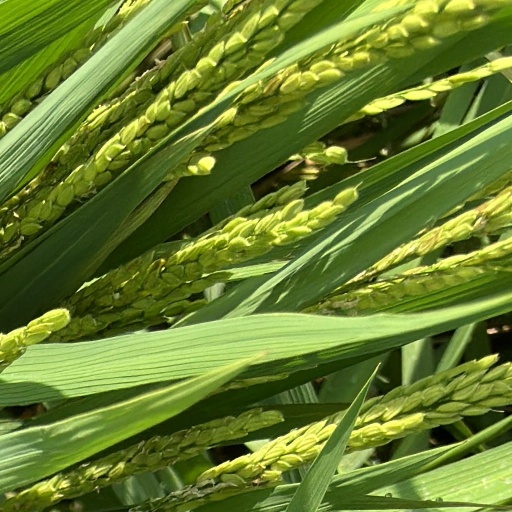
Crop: rice